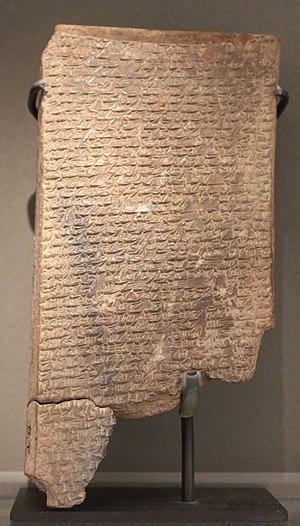
Tablette du texte de sagesse babylonien Ludlul bēl nēmeqi, «
Ludlul bēl nēmeqi est un texte de la littérature sapientiale mésopotamienne. Son nom antique, signifiant en akkadien « Je loue le seigneur très sage », est en fait son incipit comme cela est l'habitude en Mésopotamie antique. Il est couramment appelé « Poème du juste souffrant » ou « Monologue du juste souffrant ». Il a été rédigé durant la seconde moitié du IIᵉ millénaire av. J.-C. Il s'agit d'une complainte adressée par un homme nommé Shubshi-meshre-Shakkan à son dieu, en l'occurrence Marduk, le grand dieu de Babylone, accompagnée de descriptions de symptômes et remèdes exorcistiques et médicaux. Ce texte est couramment comparé au livre de Job dans l'Ancien Testament, qui fait à peu près les mêmes conclusions à partir d'une situation ressemblant à celle-ci, même si les conceptions théologiques sur la nature de la faute sont différentes.